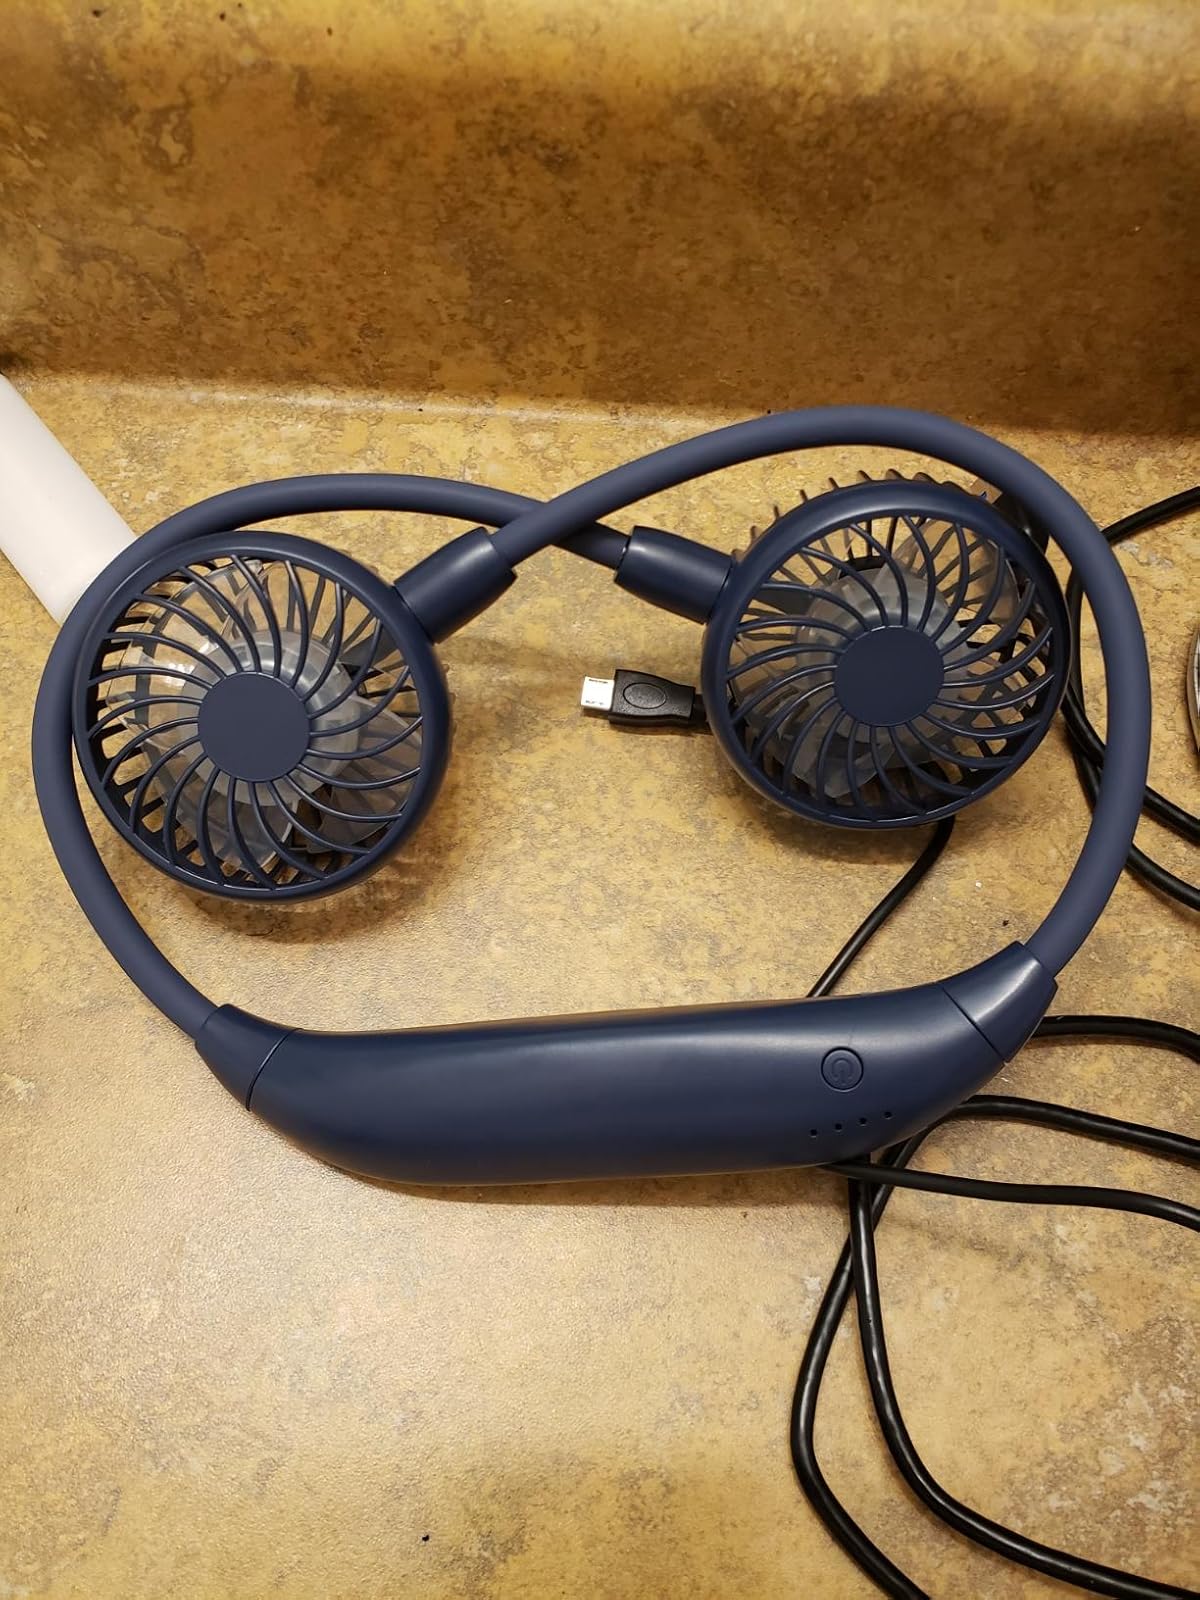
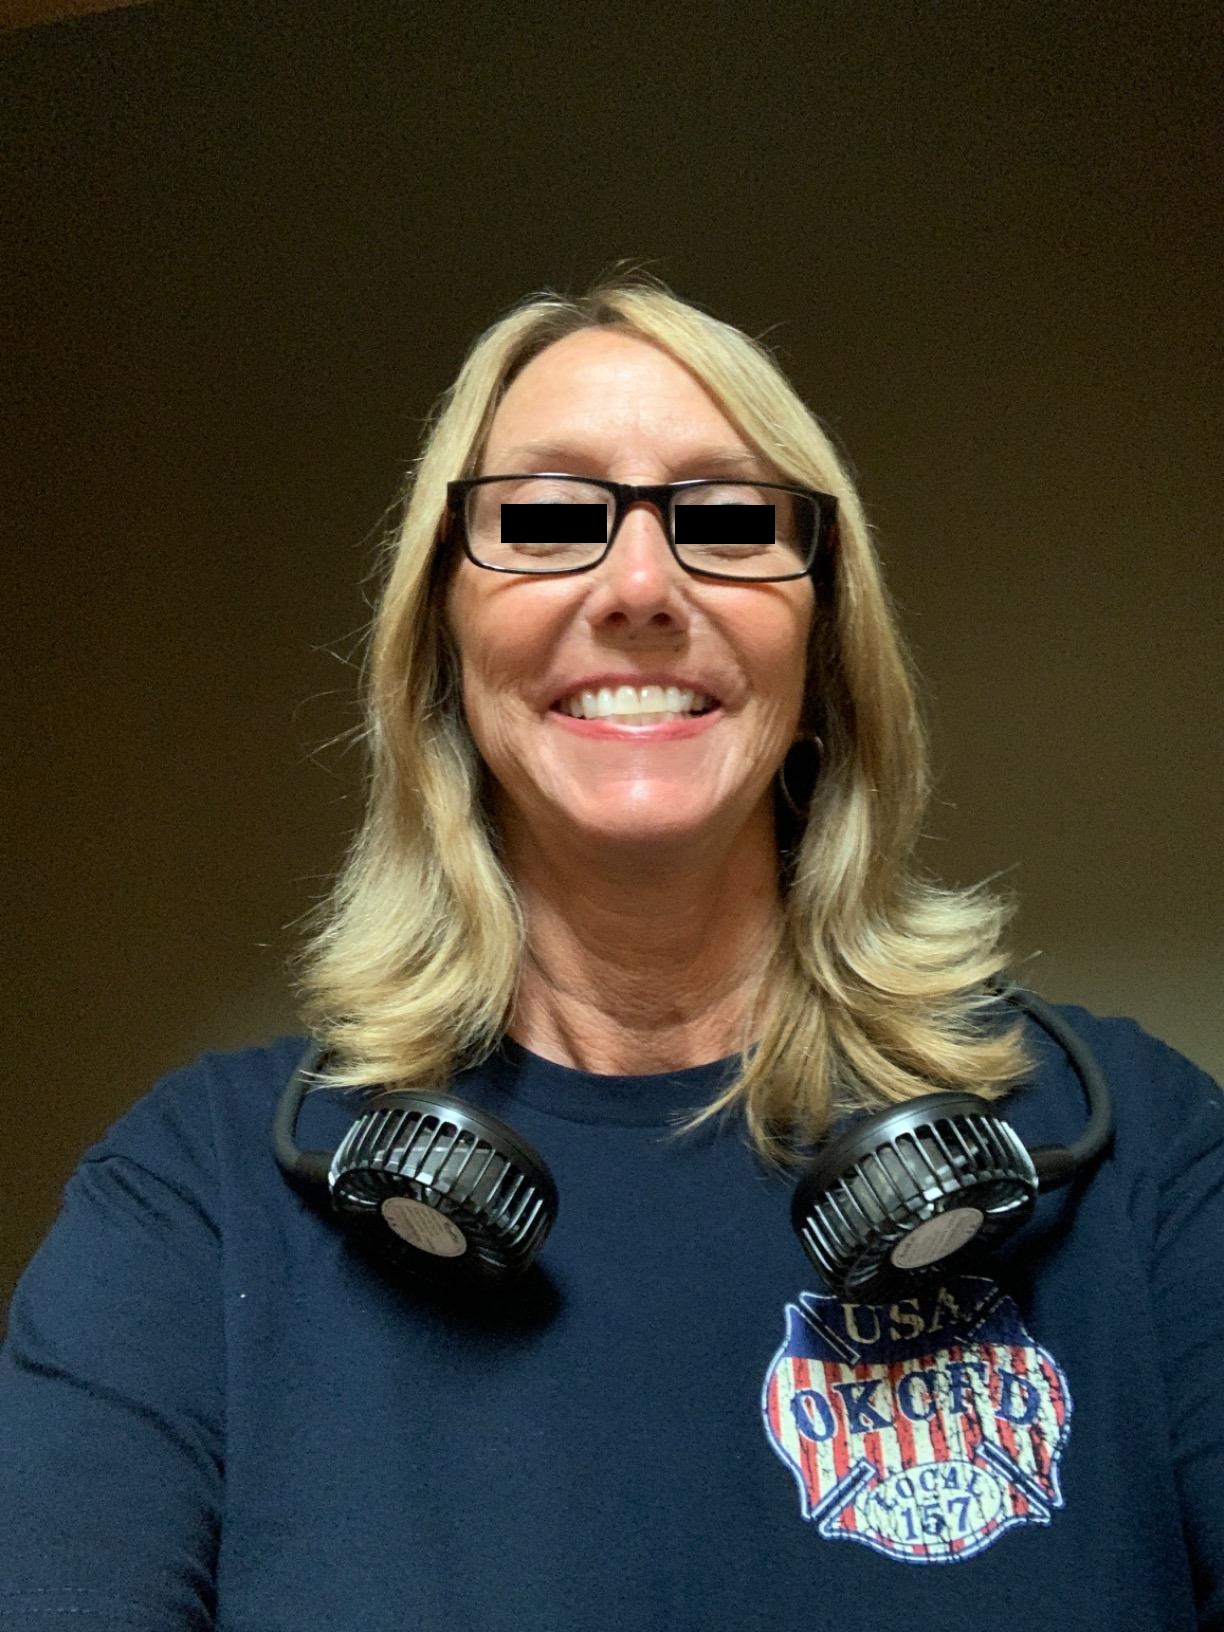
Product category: fan
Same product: no